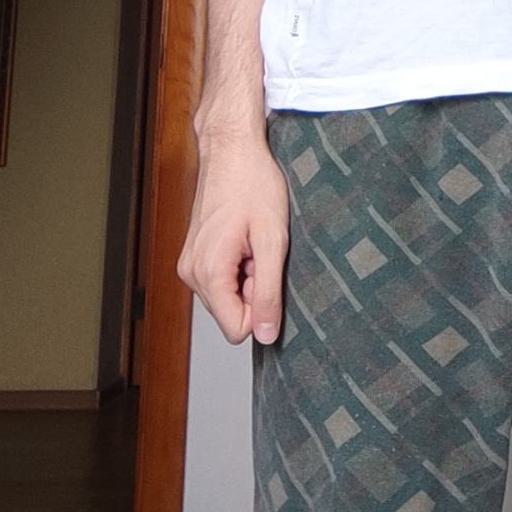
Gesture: no_gesture